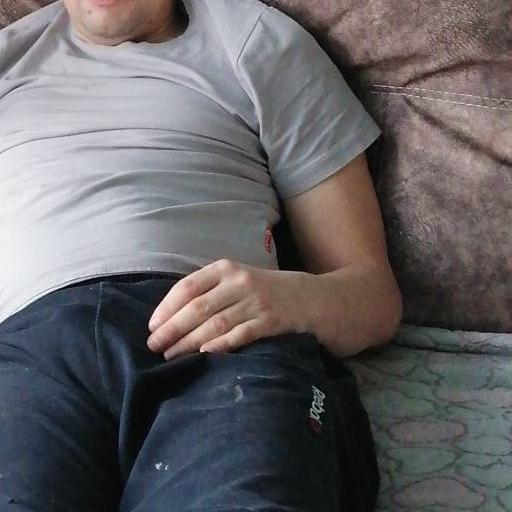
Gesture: no_gesture